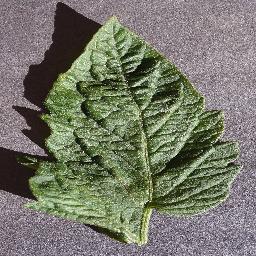
Label: Tomato___healthy